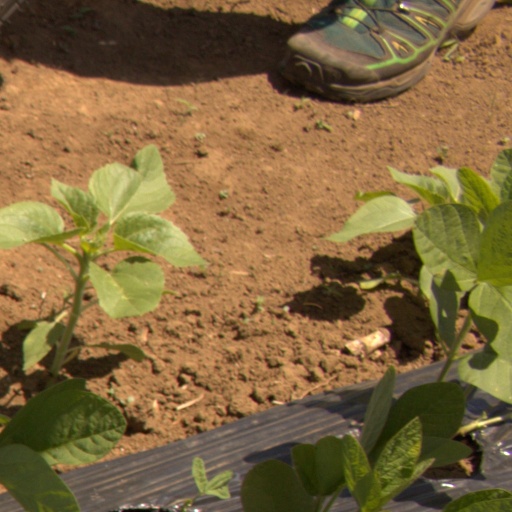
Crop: Jerusalem artichoke